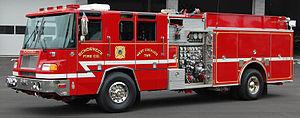
Schoeneck est une census-designated place dans le comté de Lancaster en Pennsylvanie aux États-Unis.